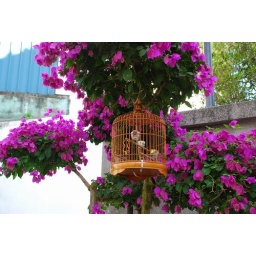
bird street and flower market, in hk